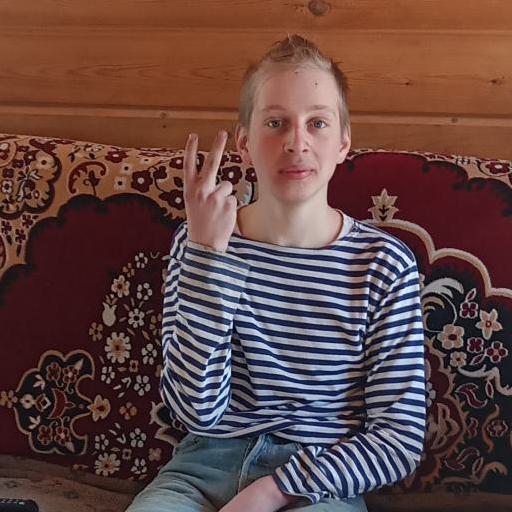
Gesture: peace_inverted